Adolfo Ruiz Cortines

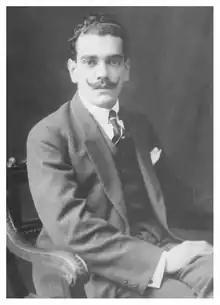
Ruiz Cortines, c.1920s

With his reputation for precise accounting and bookkeeping, a reputation for honesty, and credentials as a veteran of the Mexican Revolution, there were several options open to him in the 1920s. He served in the government's Department of National Statistics. He took classes in statistics from Daniel Cosío Villegas, who was then a young teacher and later an important historian of Mexico. Ruiz Cortines argued in publications that the Department of National Statistics should be an autonomous agency.